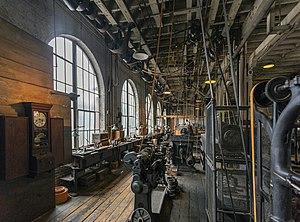
Atelier de Thomas Edison, Parc historique national Thomas Edison, New Jersey, États-Unis This is an image of a place or building that is listed on the National Register of Historic Places in the United States of America. Its reference number is 66000052